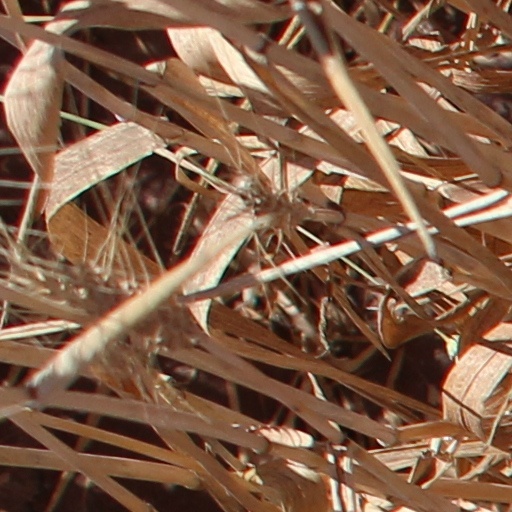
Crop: wheat